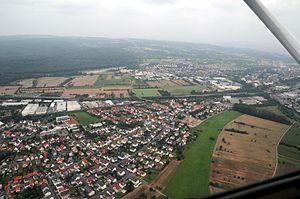
Mainaschaff est une commune allemande de Bavière, située dans l'arrondissement d'Aschaffenbourg et le district de Basse-Franconie.